European Urban Renaissance

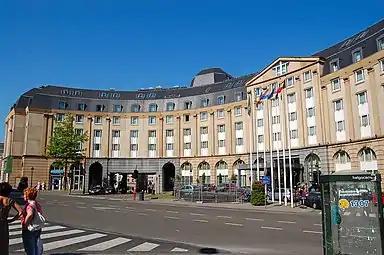
and hotel in Brussels, constructed in the 1980s in the New Classical style to give back a more historic urban appearance to the Brussels-Central railway station area

The first exhibition dedicated to the movement was opened in March 1996 by H.R.H. The Prince of Wales at the “A Vision of Europe” Bologna Triennale II.